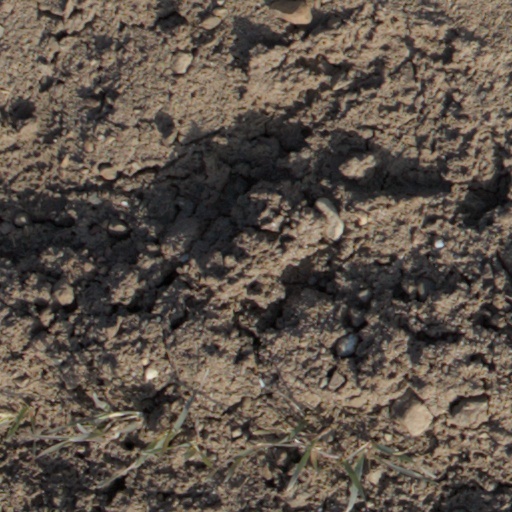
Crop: wheat